ThinkPad E series

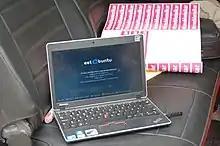
Edge 11 booting Estobuntu

The ThinkPad Edge 11 laptop was not released in the United States, with the X100e serving as an 11.6-inch laptop solution in the US. The laptop was 1.1 inches thick and weighed 3.3 lbs. Like other laptops in the series, the Edge 11 was made available in glossy black, matte black and glossy red. Despite the low starting price, the Edge 11 laptop included some of the traditional ThinkPad durability features, including solid metal hinges. The battery life was better than both the IdeaPad U160 and the ThinkPad X100e laptops.